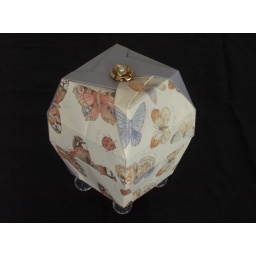
lamp box of Tomoko Fuse, folded by me.